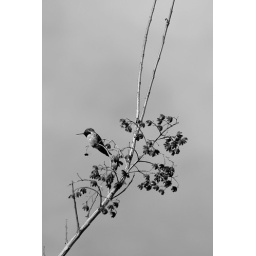
March 9. Day 98: hummingbird in black and white